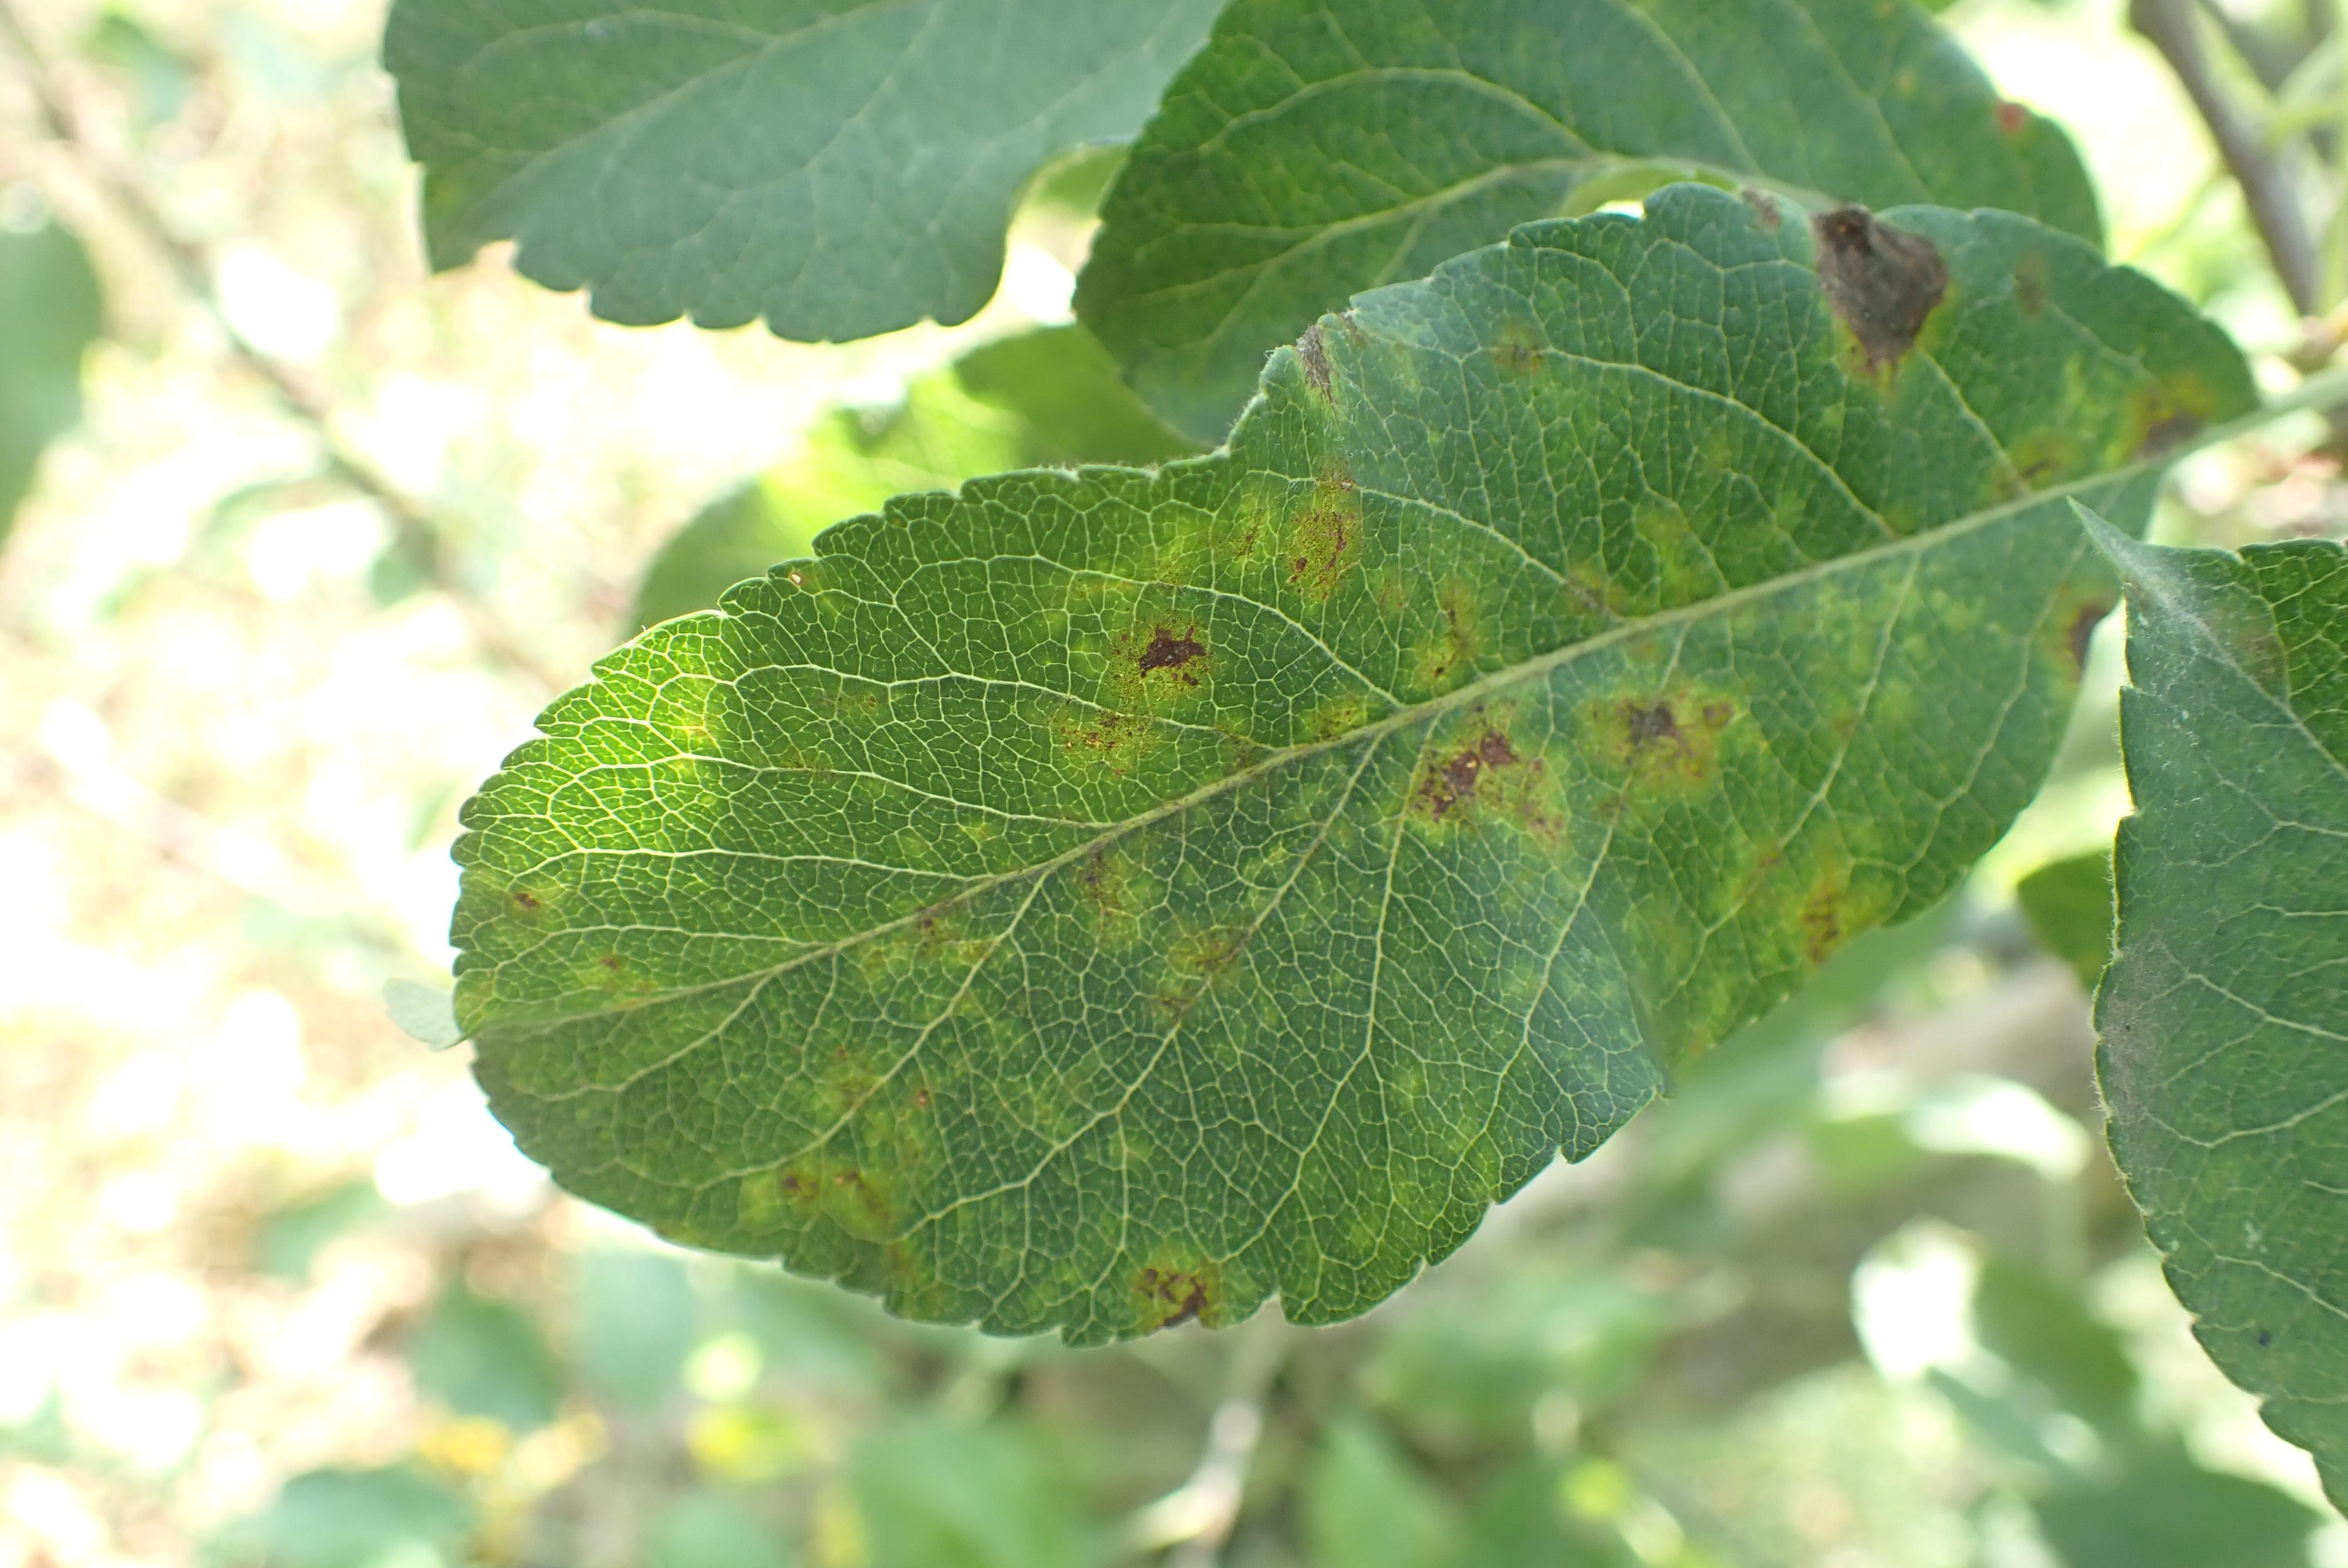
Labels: scab